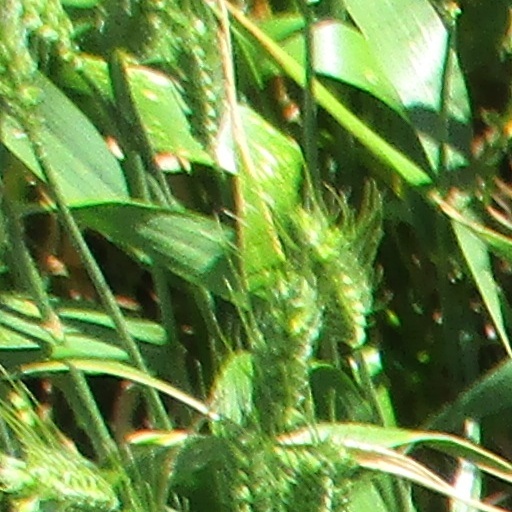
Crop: wheat